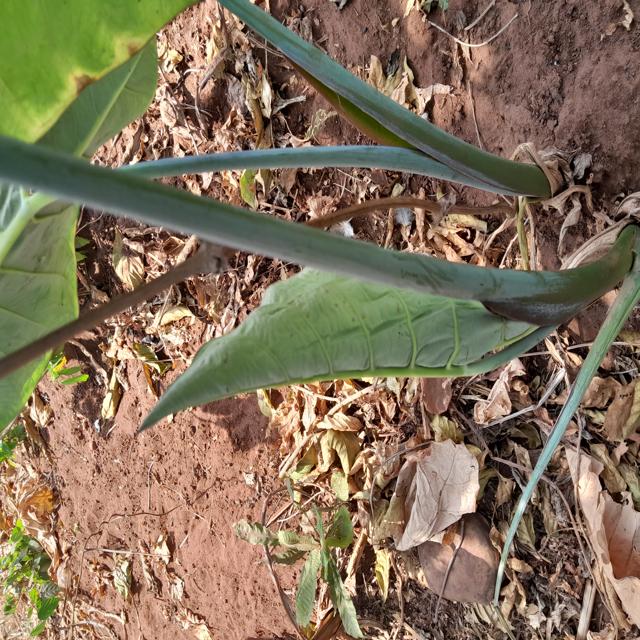
Label: Healthy